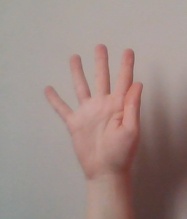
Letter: sheen